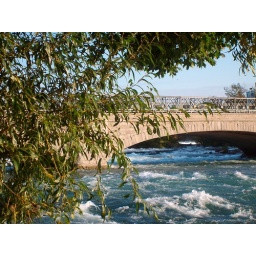
walking bridge over niagra river